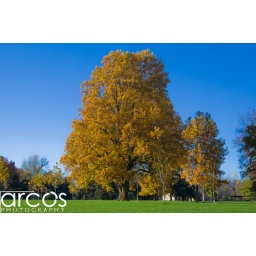
I like the contrast of the yellow tree in front of the blue sky on the green hill.